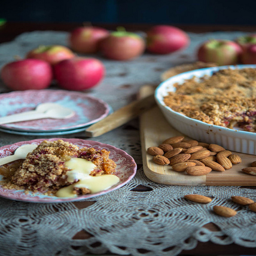
a plate with dessert is on a table with fruit and nuts
A pie on top of a cutting board sitting on a table next to a plate with a piece of pie on it, some empty plates and some apples.
Almonds, apples and desert on a doily covered table.
Apples almonds and other desserts sit on a lace table cloth
Apples sit on a table with a lace cloth as dishes hold a desert.